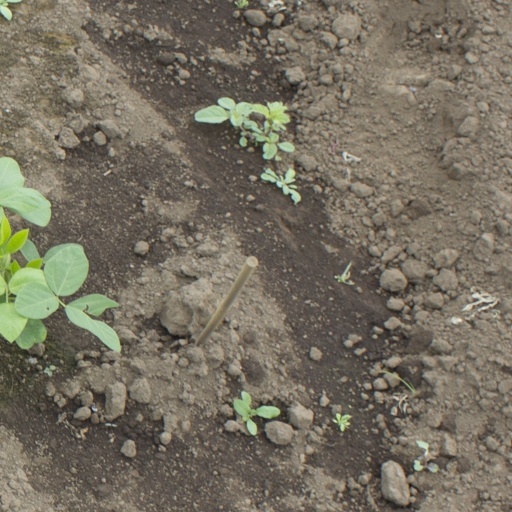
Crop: soybean